Iroko

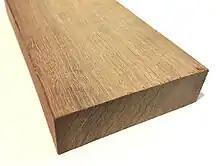
A specimen of Iroko wood

The timber is used for a variety of external and internal purposes including boat-building, domestic flooring, furniture and outdoor gates. From the late 1990s, it was used as part of the txalaparta, a Basque musical instrument constructed of wooden boards, due to its lively sound. Iroko is one of the traditional djembe woods. Iroko wood was the wood chosen for the pews in the Our Lady of Peace Basilica.